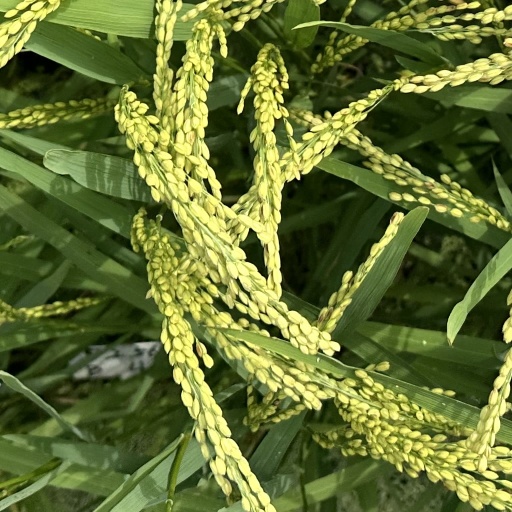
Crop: rice